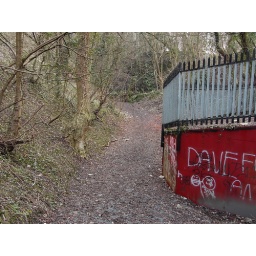
i stumbled upon this path wile walking the dog and had to follow it